List of impeachment investigations of United States federal officials

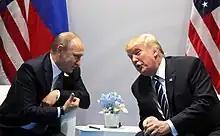
Vladimir Putin and Trump at the G20 Hamburg summit

On October 30, 1973, the House Judiciary Committee began consideration of the possible impeachment of Richard Nixon. The initial straight party-line votes by a 21–17 margin that established an impeachment inquiry were focused around how extensive the subpoena powers Rodino would have would be.